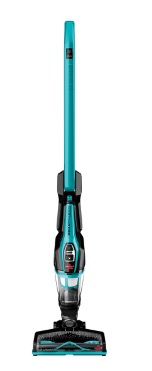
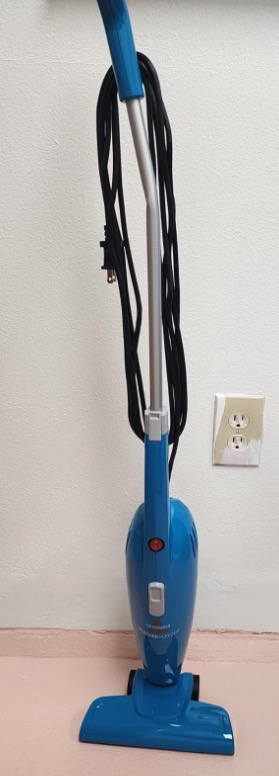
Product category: items_vacuum
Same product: no